Rhine

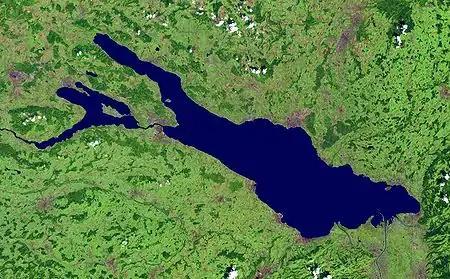
Satellite image. In the center and on the right (i.e. to the east) the larger part of Lake Constance, called the "Obersee", is visible, and it includes, in the lower right, the delta of the Alpine Rhine. The northwesterly "finger" (on the top left) is "Lake Überlingen", containing the island of Mainau. Below Lake Überlingen (also in the west) is the smaller "Untersee", containing Reichenau Island. The Obersee and Untersee are connected by the four kilometers long Seerhein. On the left the High Rhine can be seen.

Lake Constance consists of three bodies of water: the Obersee, the Untersee, and a connecting stretch of the Rhine, called the Seerhein. The lake is situated in Germany, Switzerland and Austria near the Alps. Specifically, its shorelines lie in the German states of Bavaria and Baden-Württemberg, the Austrian state of Vorarlberg, and the Swiss cantons of Schaffhausen, St. Gallen and Thurgau. The Rhine flows into it from the south following the Swiss-Austrian border. It is located at approximately .